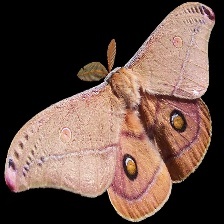
Species: EMPEROR GUM MOTH